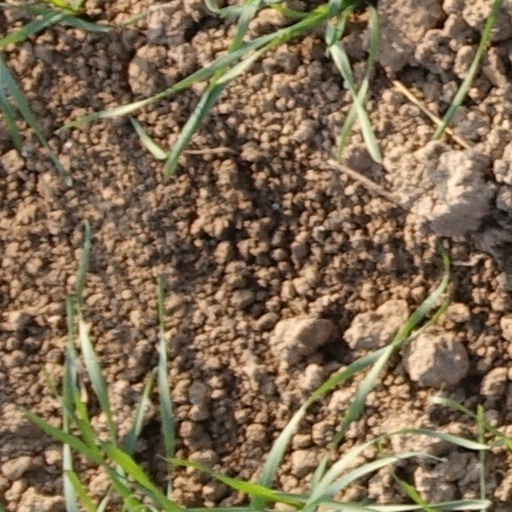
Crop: wheat